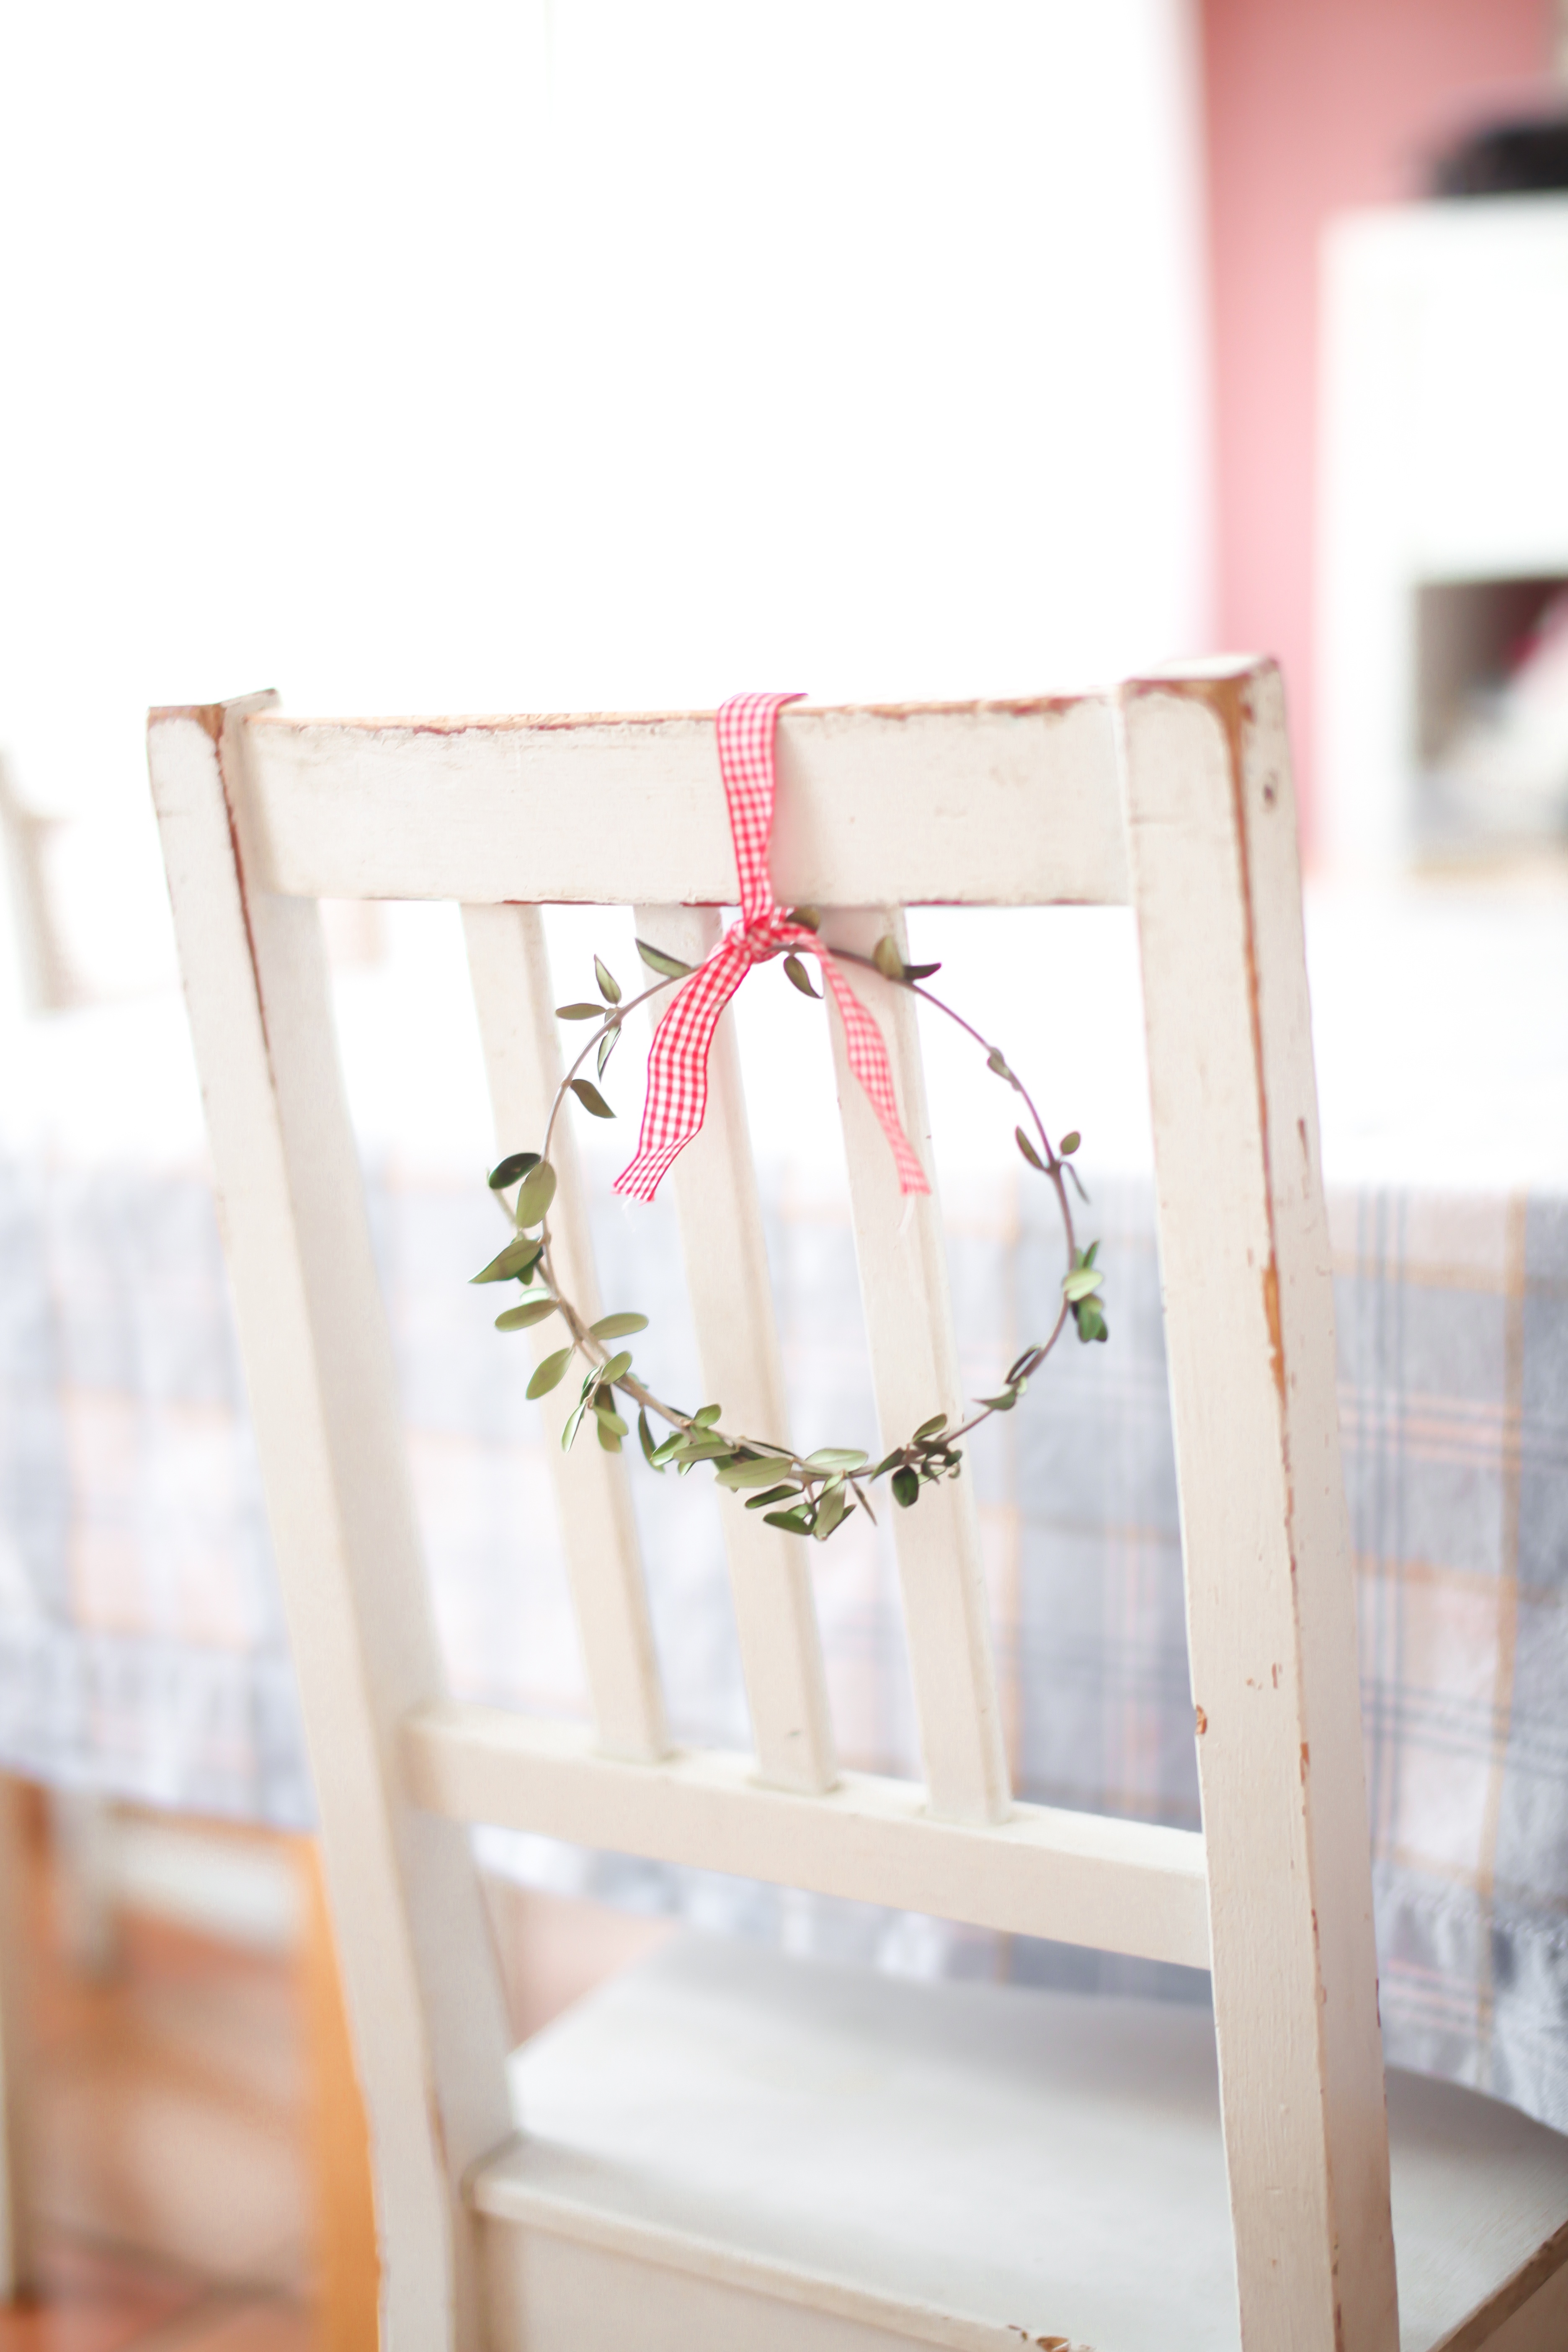
white, spring, furniture, room, pink, lighting, interior design, product, textile, dress